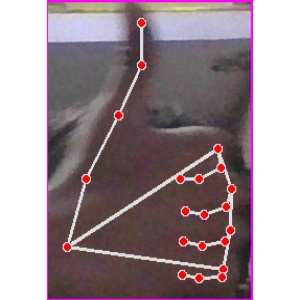
अक्षर: थ